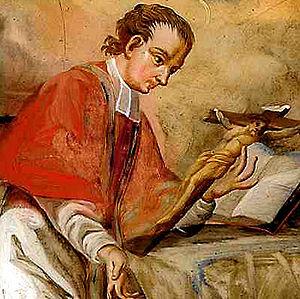
Agritsy sacré, le premier évêque De Trèves Русский: Святой Агриций, первый епископ Трирский